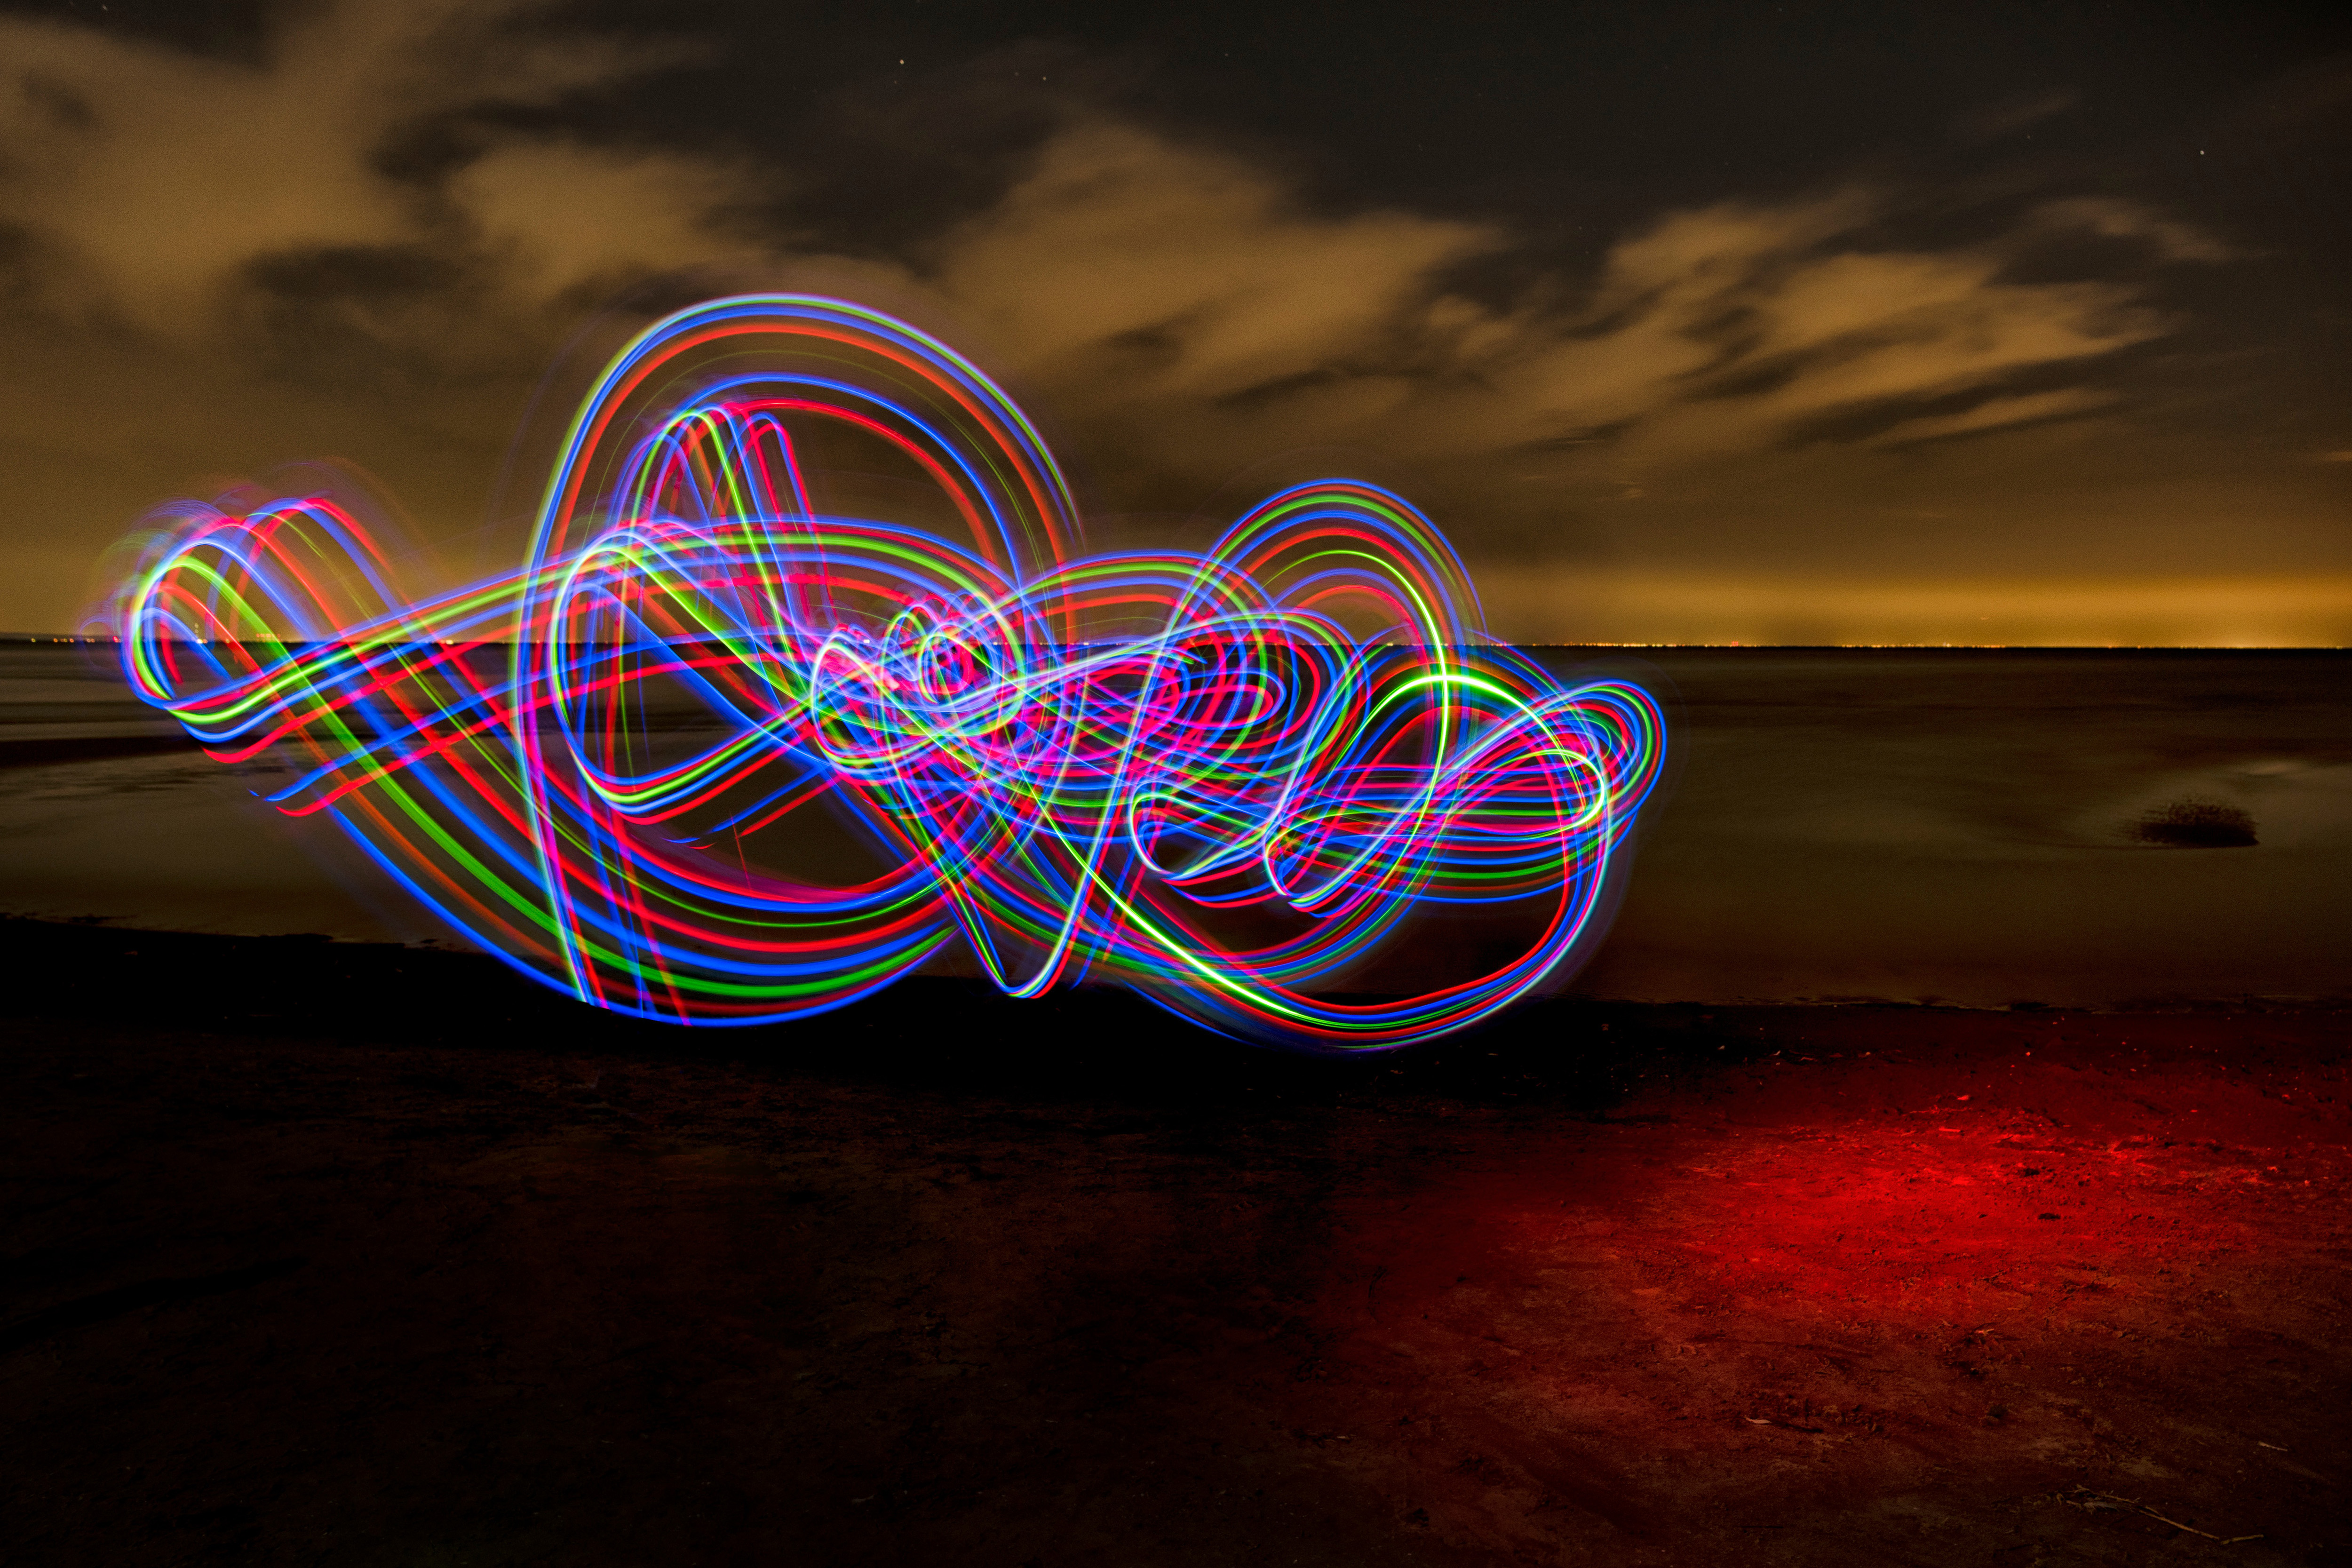
light, neon, graphic design, graphics, visual arts, night, art